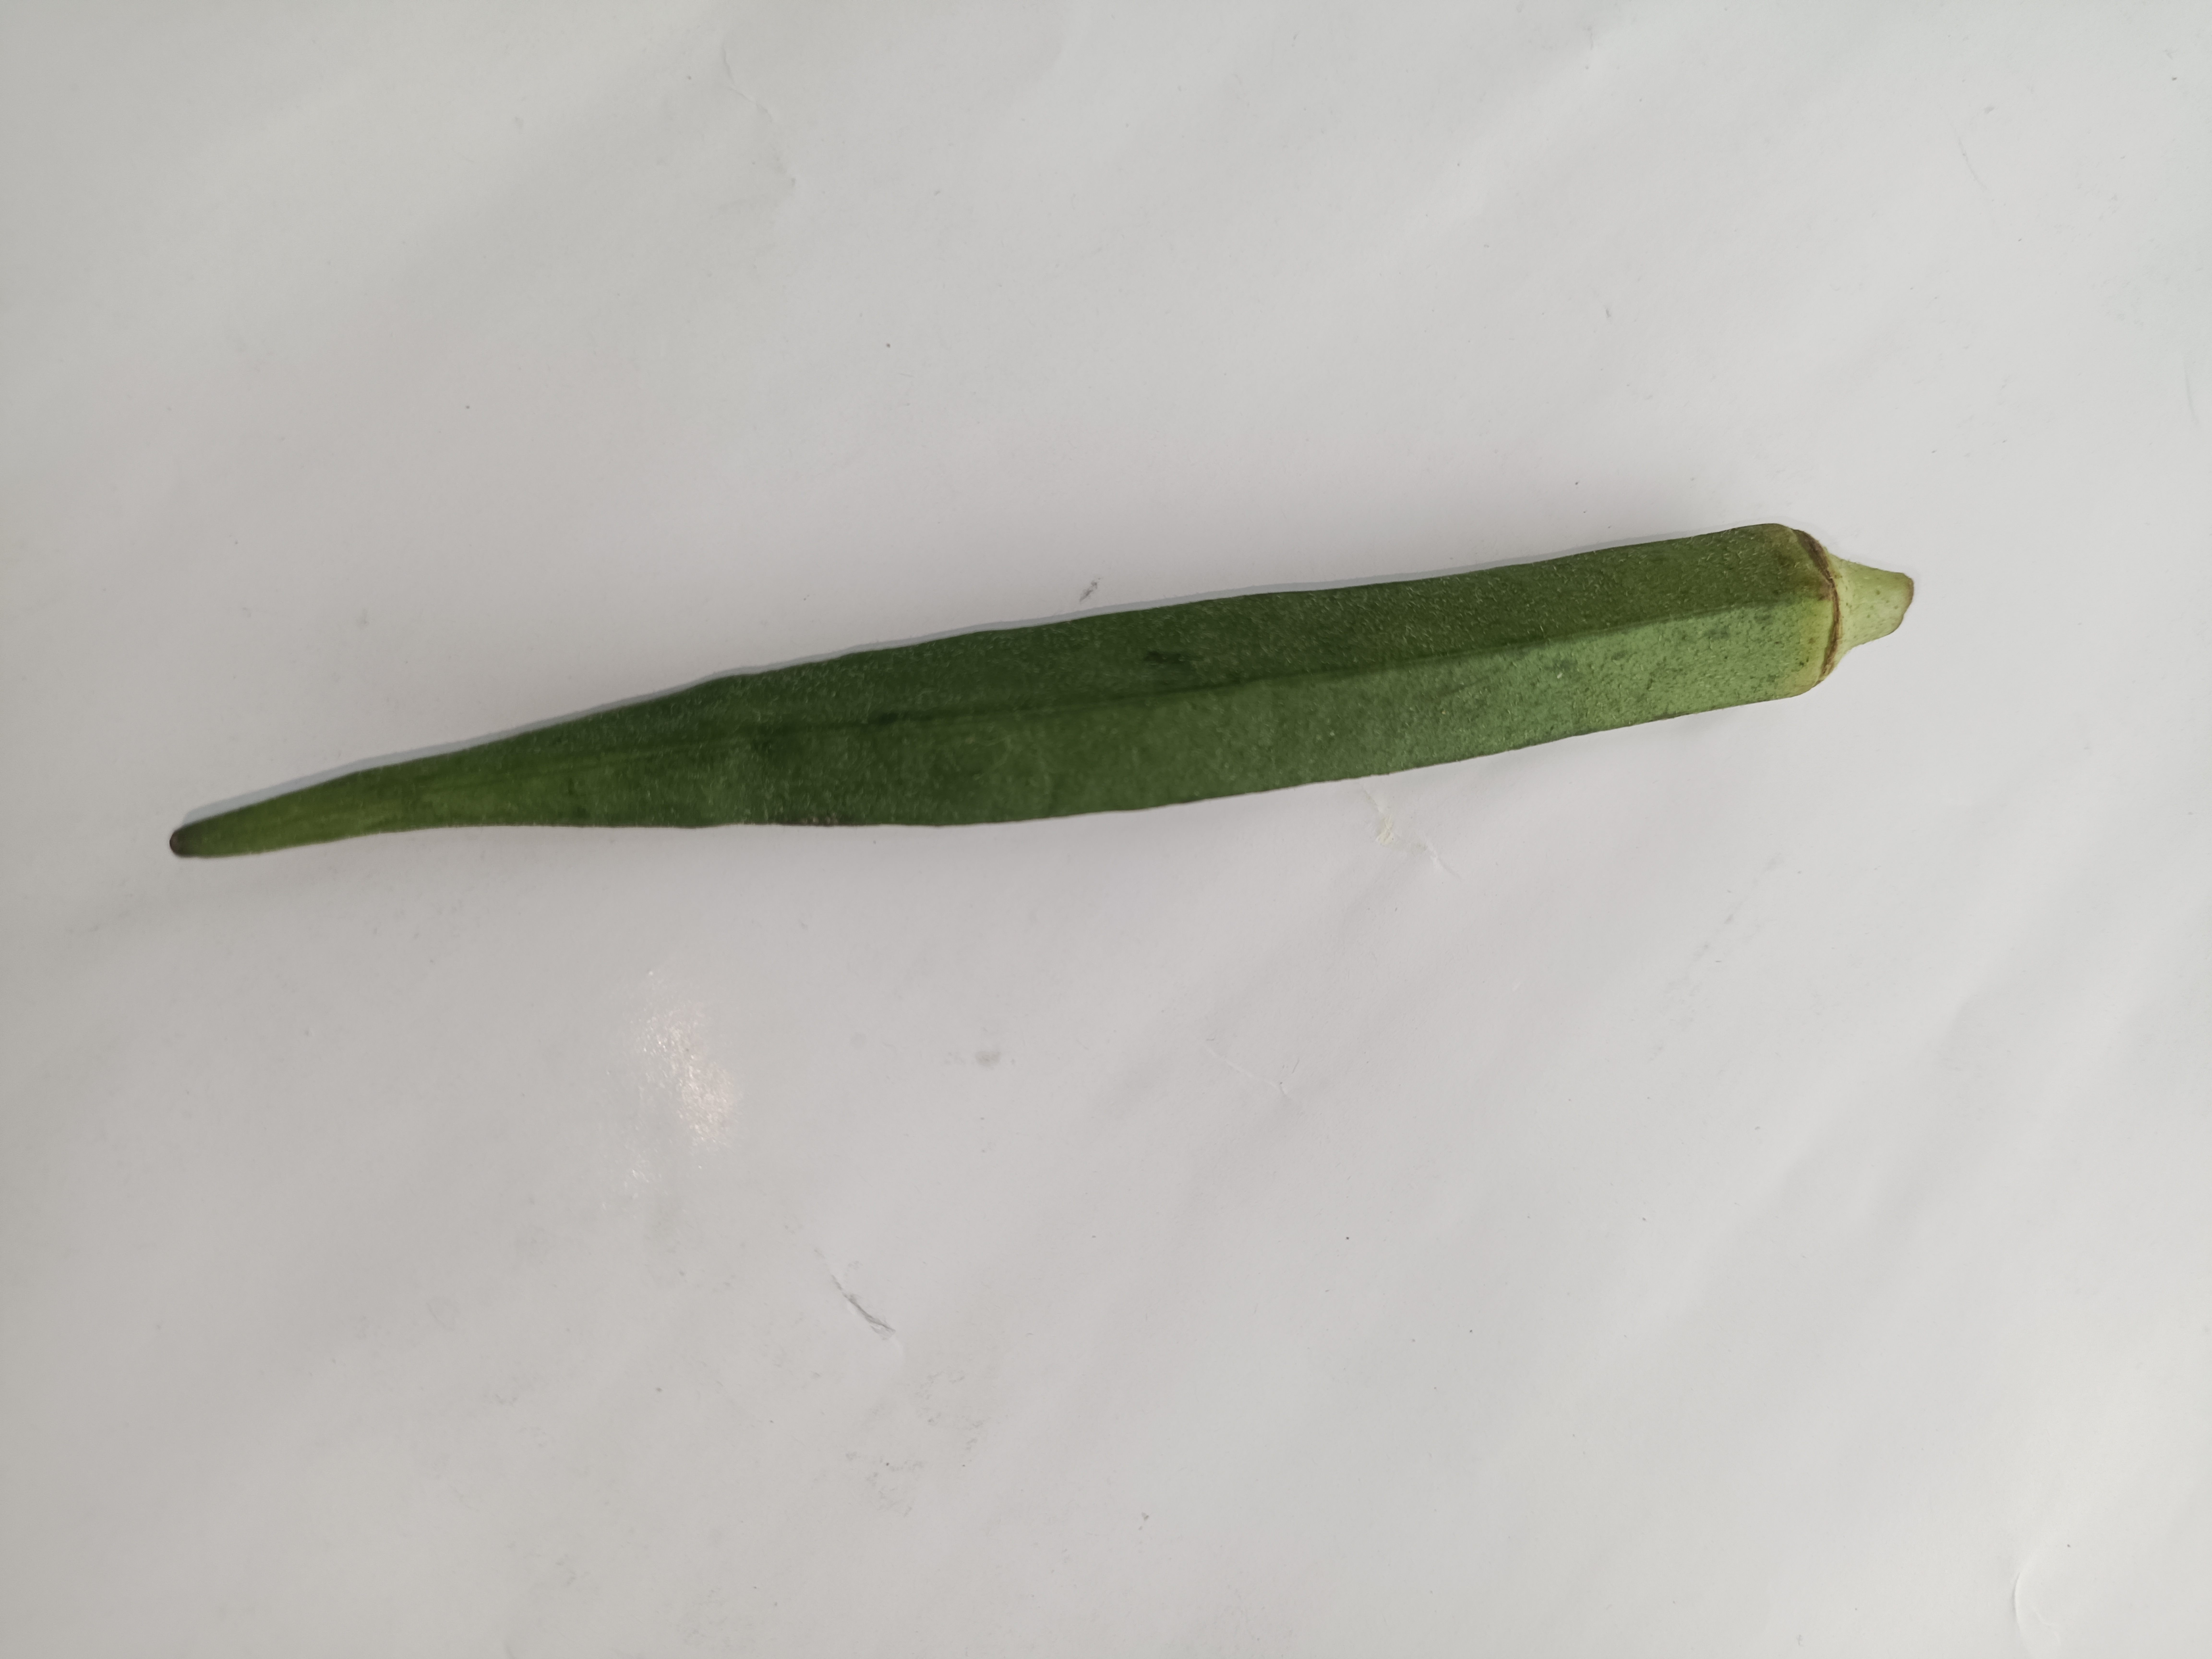
Label: Abelmoschus esculentus